Henri Lehmann

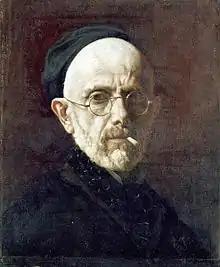
Self-portrait

Henri Lehmann (14 April 1814 – 30 March 1882) was a German-born French historical painter and portraitist.